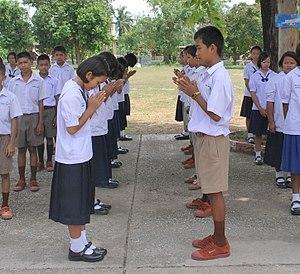
La salutation est l'action de saluer.